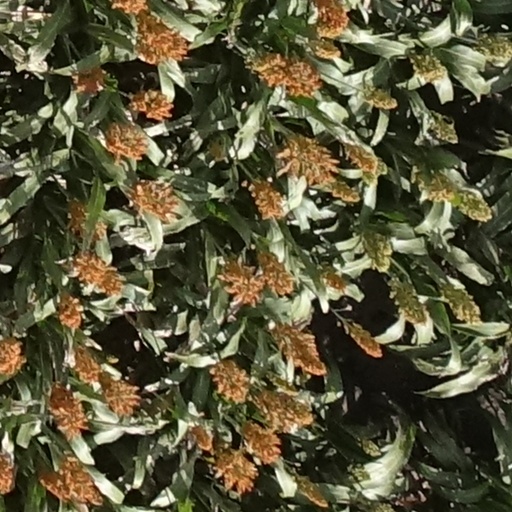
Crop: sorghum